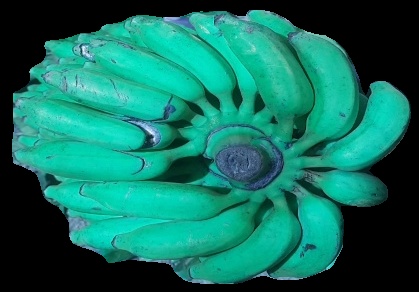
Variety: elakki-bale
Grade: grade3